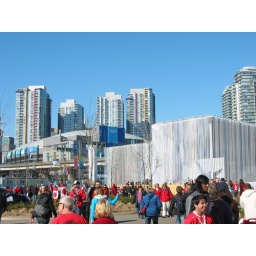
Some office buildings of Vancouver accent Ontario House in the foreground.